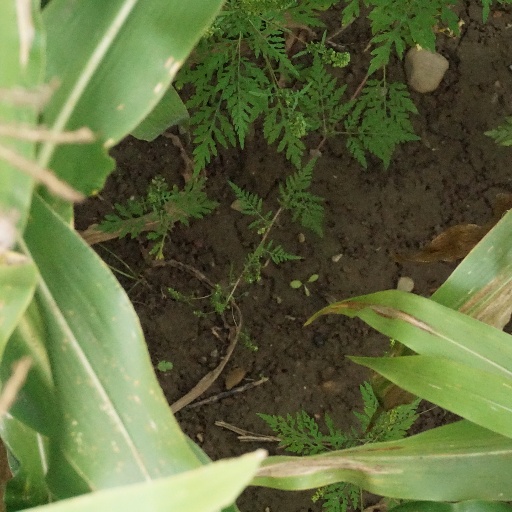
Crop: maize; corn